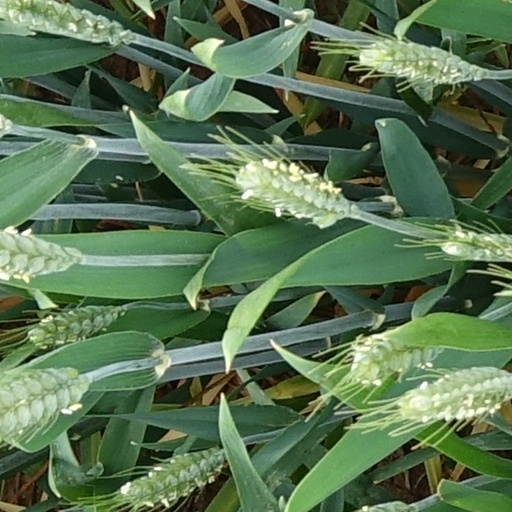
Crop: wheat